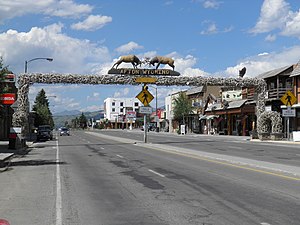
Afton (Wyoming)
Gevirportalen over byens hovedgade er 23 meter bred, består af 3.011 gevirer og vejer 15 tons.
Afton er en by i Lincoln County i det sydvestlige Wyoming, USA. Byen, der er den største i Star Valley, havde i 2000 1.827 indbyggere, hvoraf 97 % var hvide.